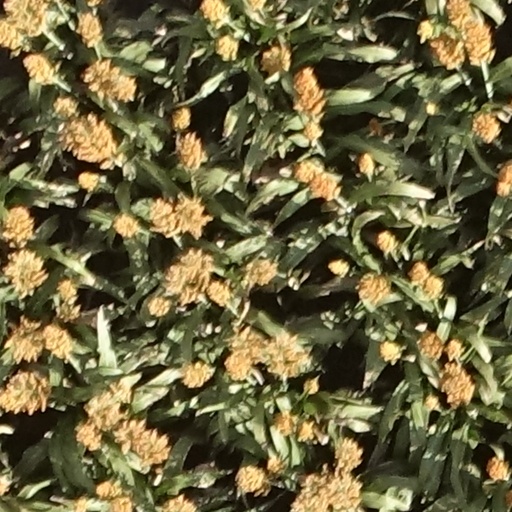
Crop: sorghum